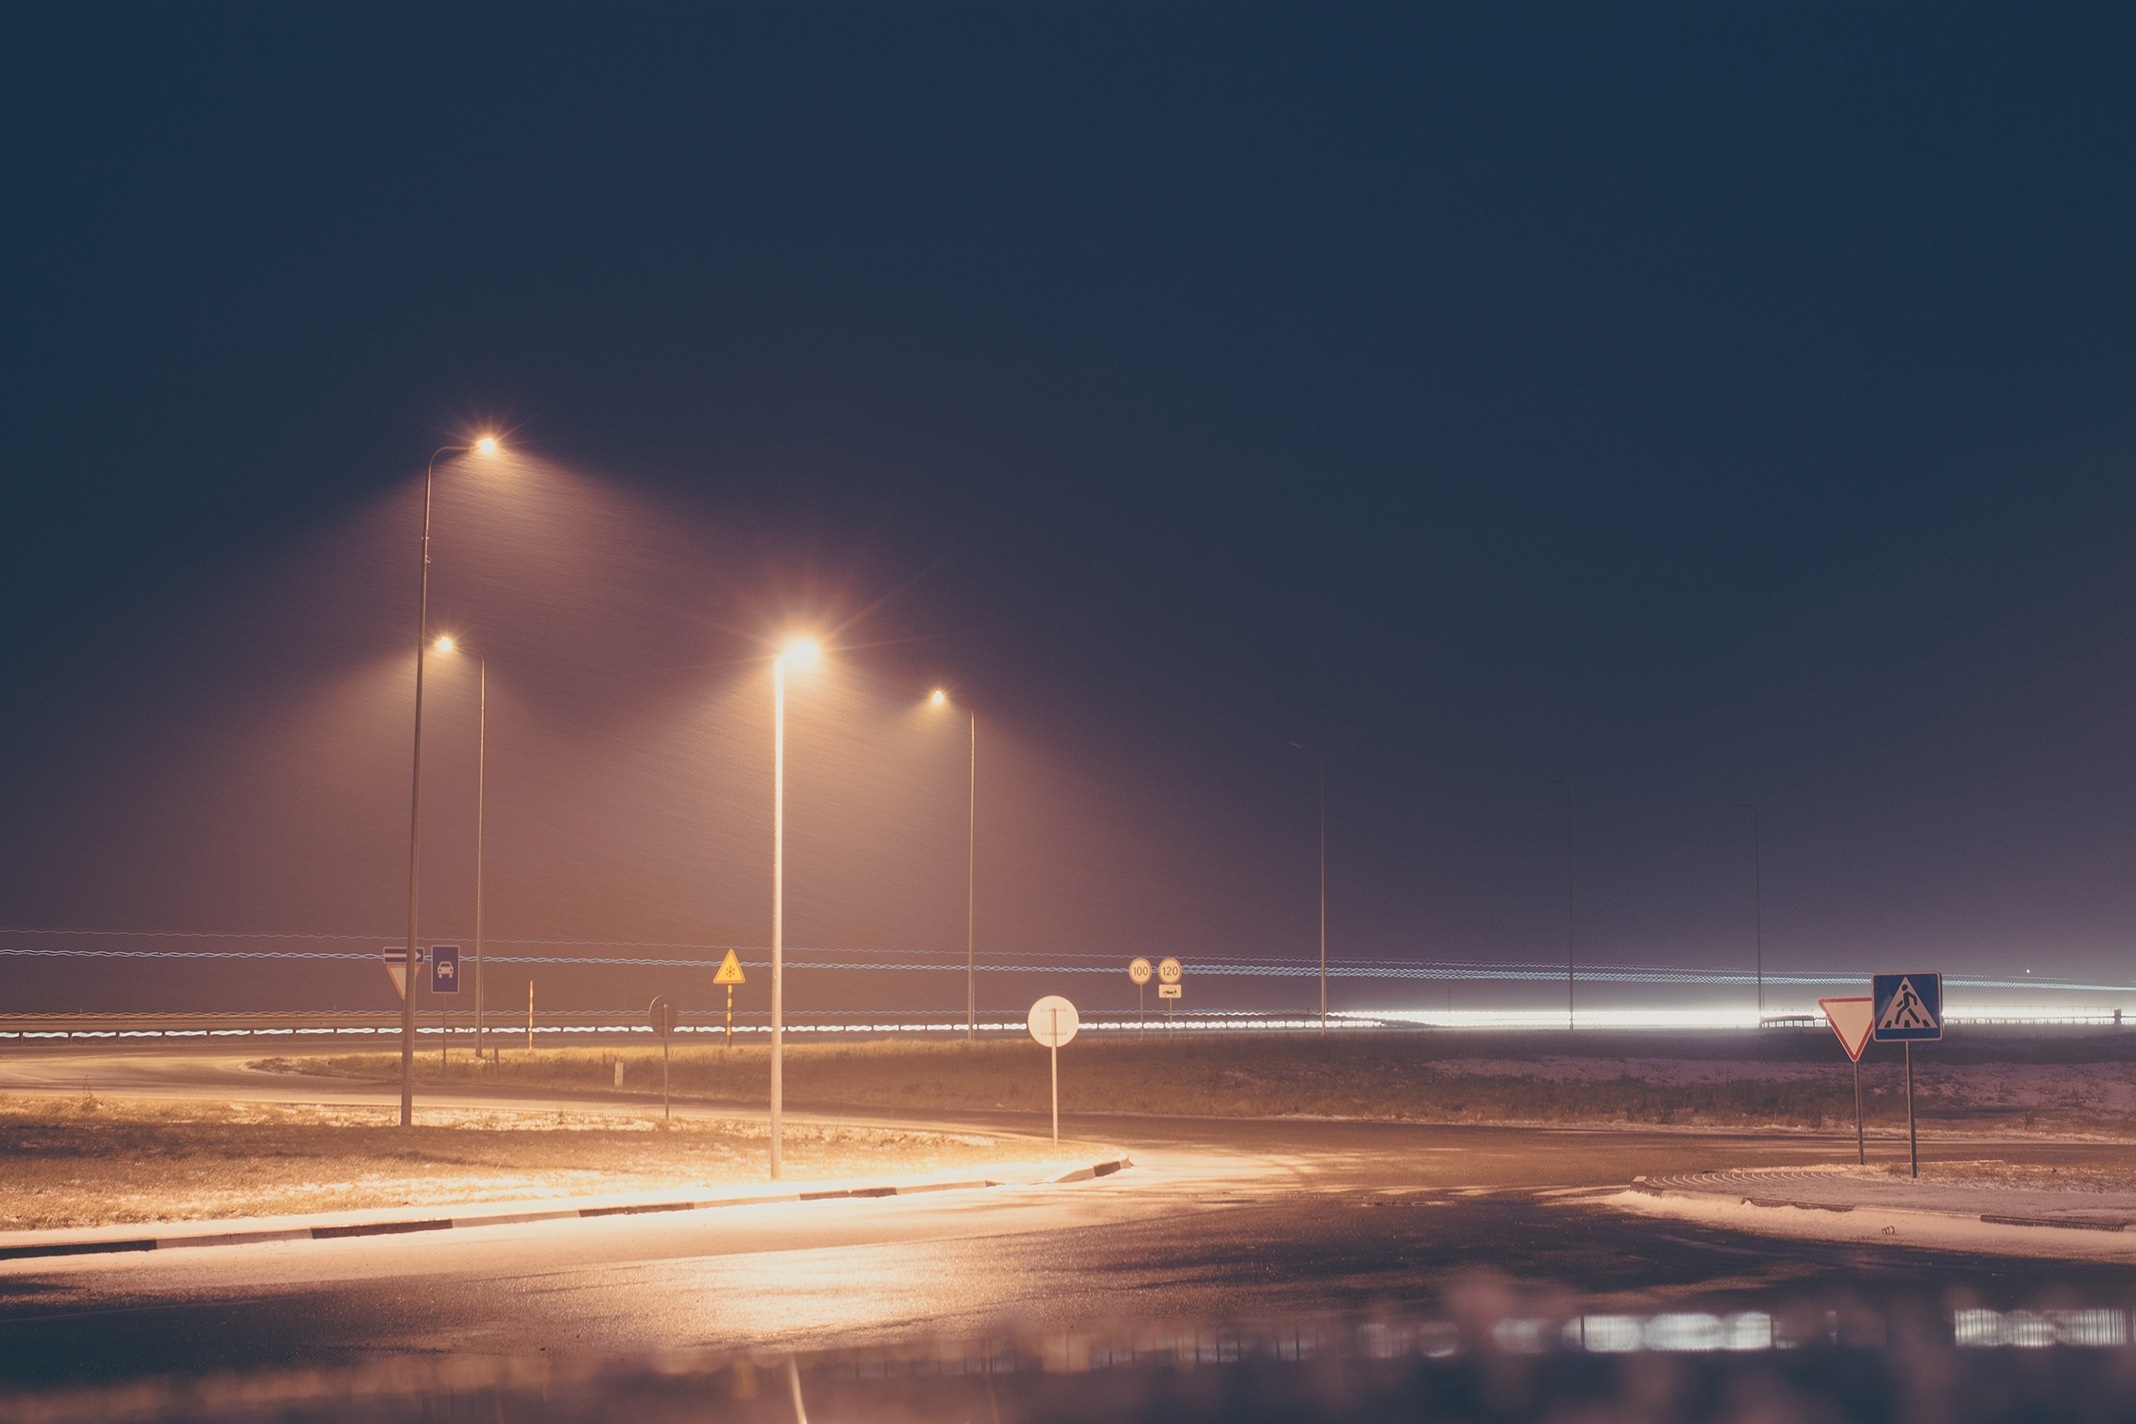
sea, horizon, light, cloud, sky, sun, fog, sunrise, sunset, night, sunlight, morning, dawn, pier, dark, dusk, evening, reflection, weather, street light, crosswalk, lighting, streets, lights, signs, roads, yield, lamp posts, atmospheric phenomenon, atmosphere of earth